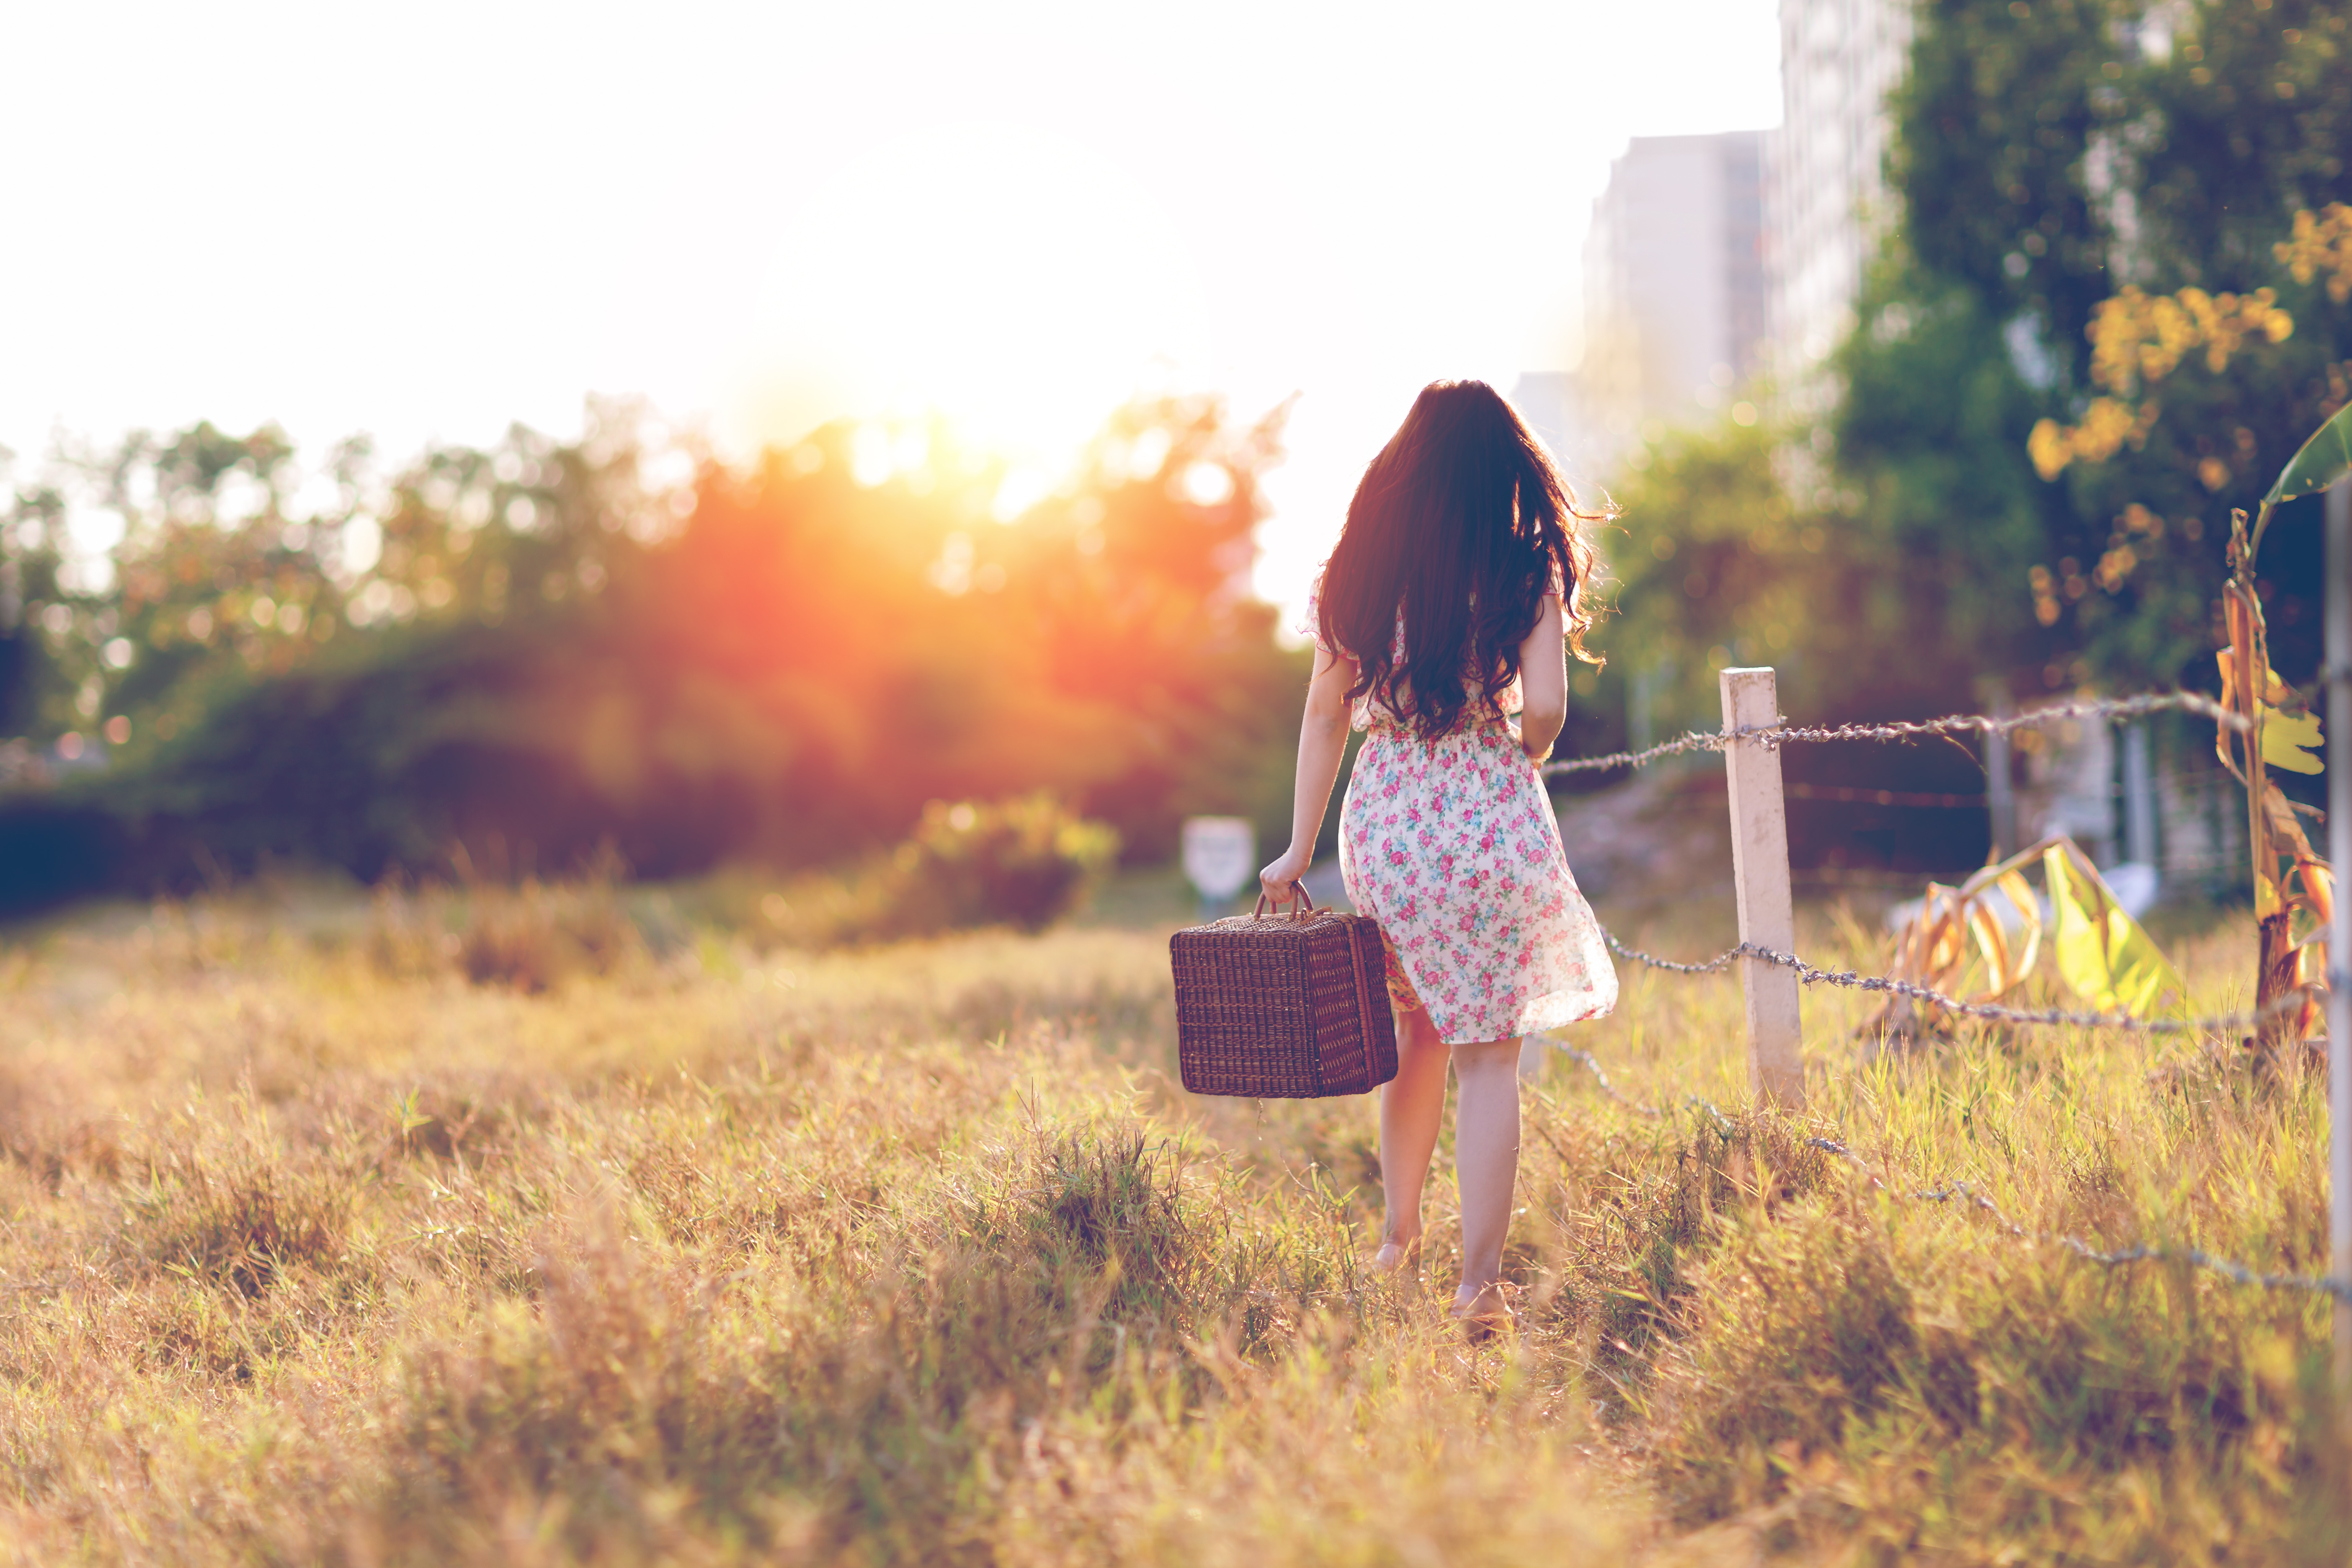
grass, girl, woman, sunset, field, photography, meadow, sunlight, morning, flower, autumn, romance, basket, ceremony, photograph, visitors, back view, pm ta, city corner, out going, the tray, go far